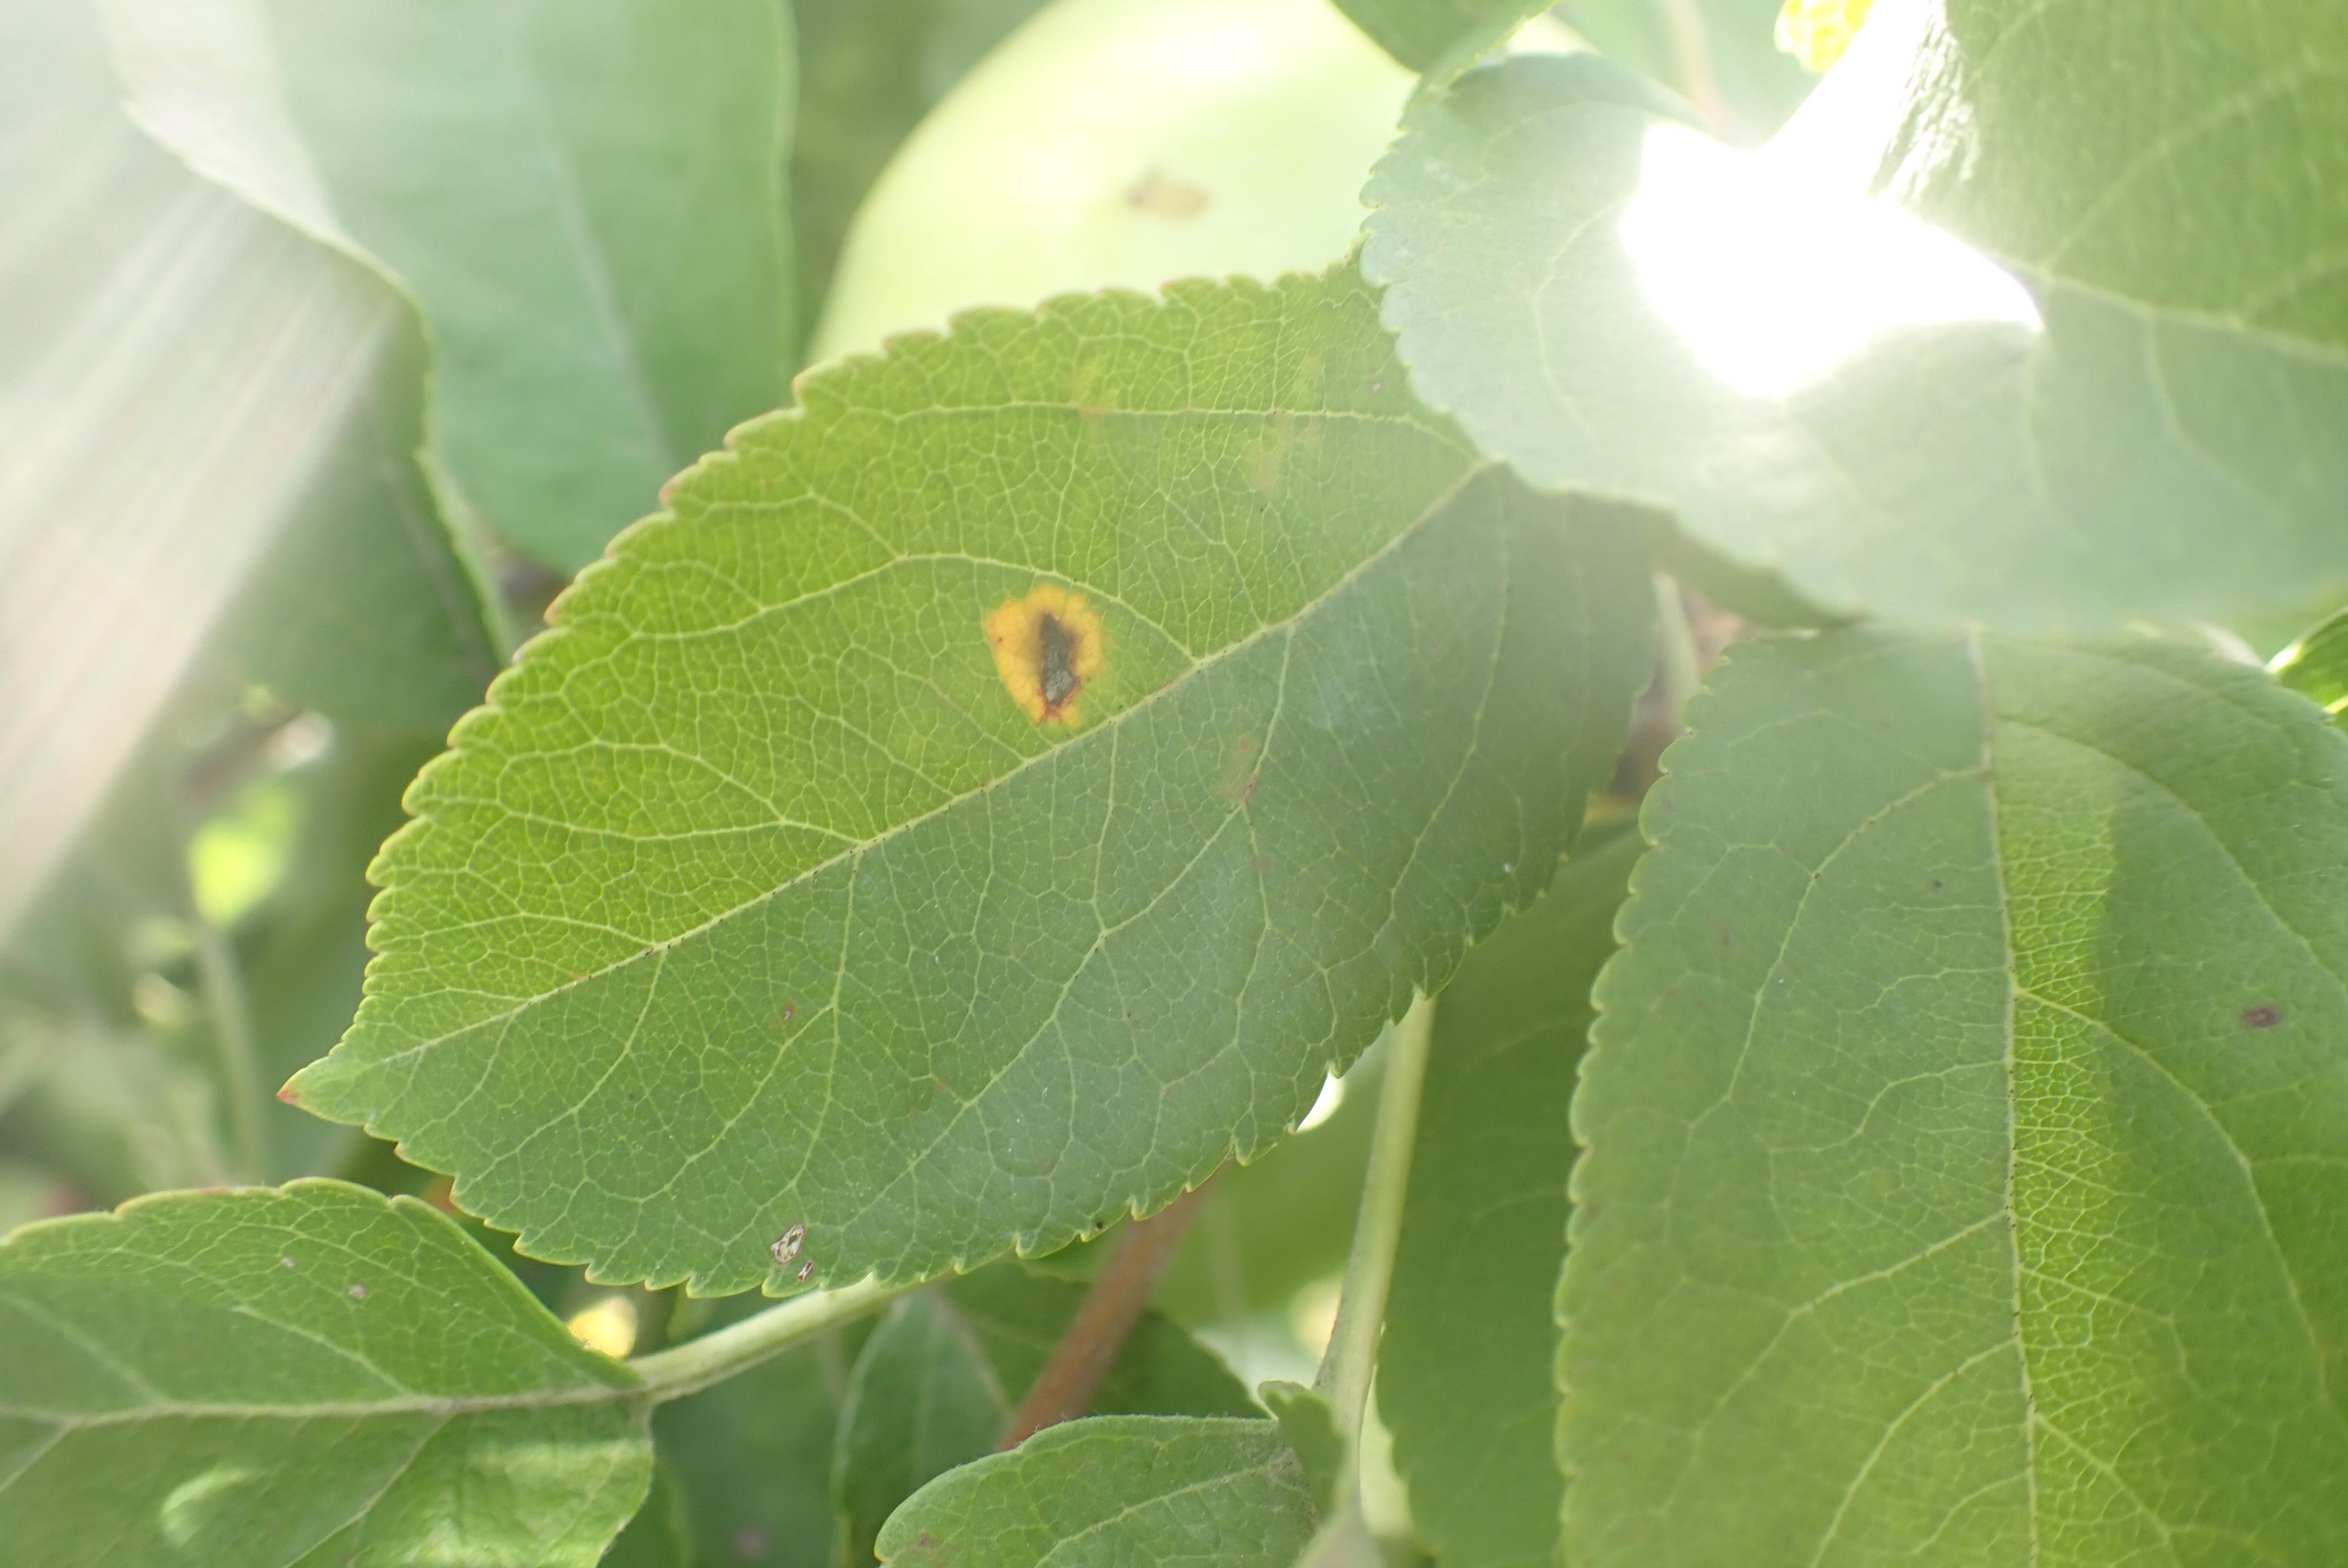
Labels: rust